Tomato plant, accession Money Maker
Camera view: horizontal (90 deg, fisheye); turntable rotation: 90 degrees
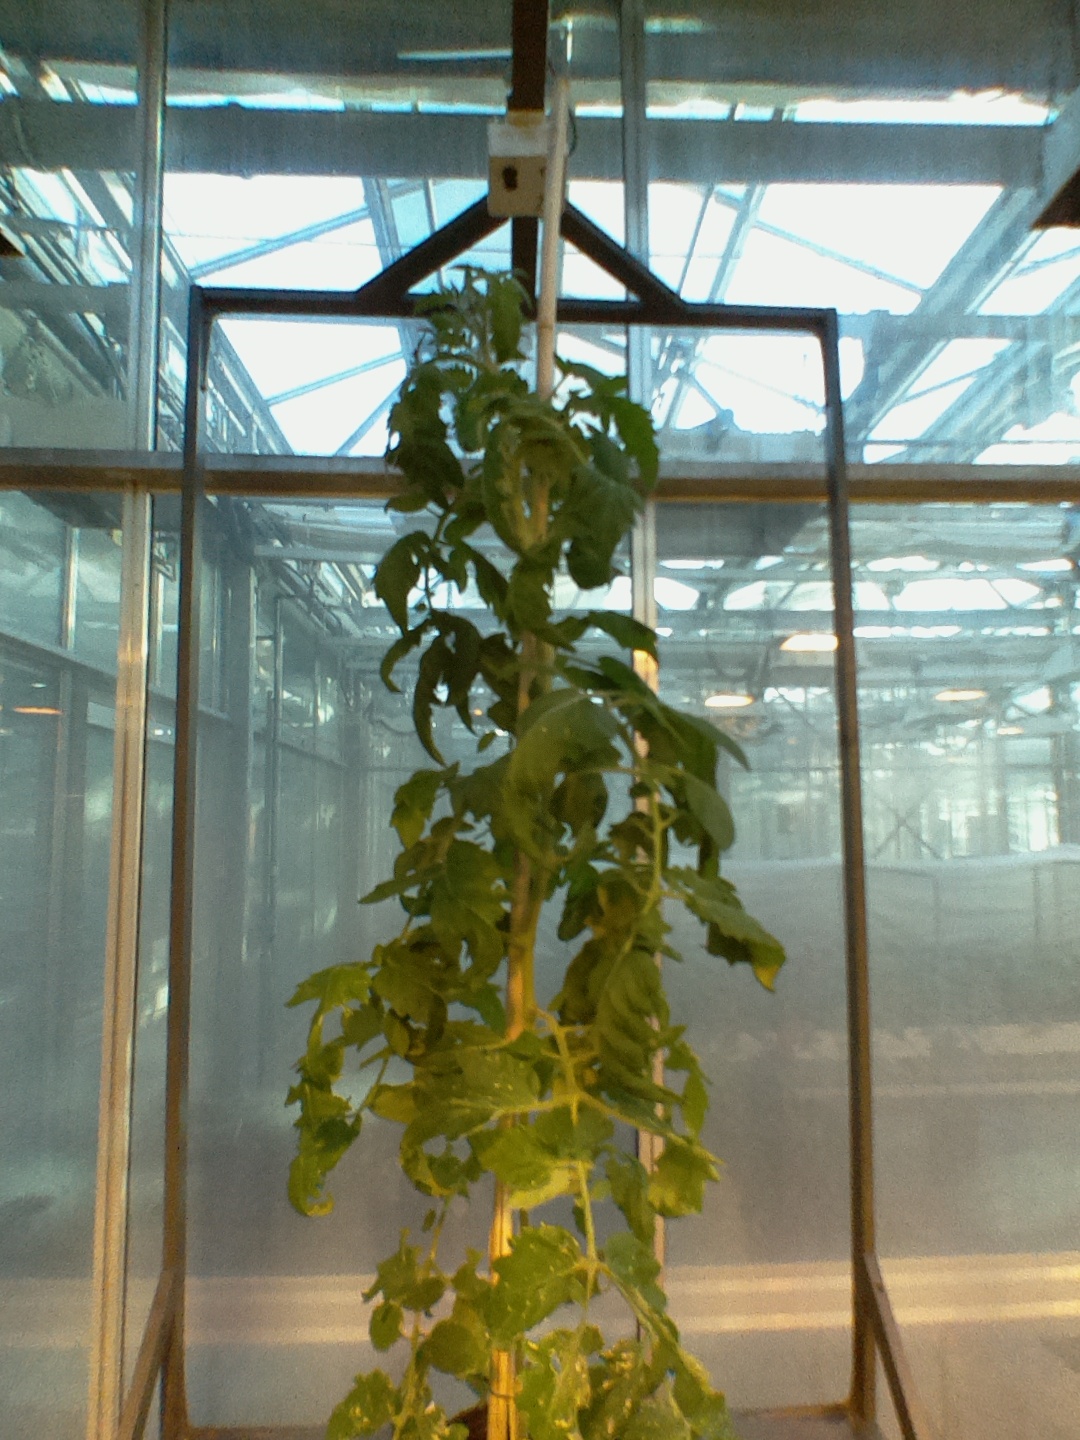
BBCH growth stage 63: 30%-40% of flowers open